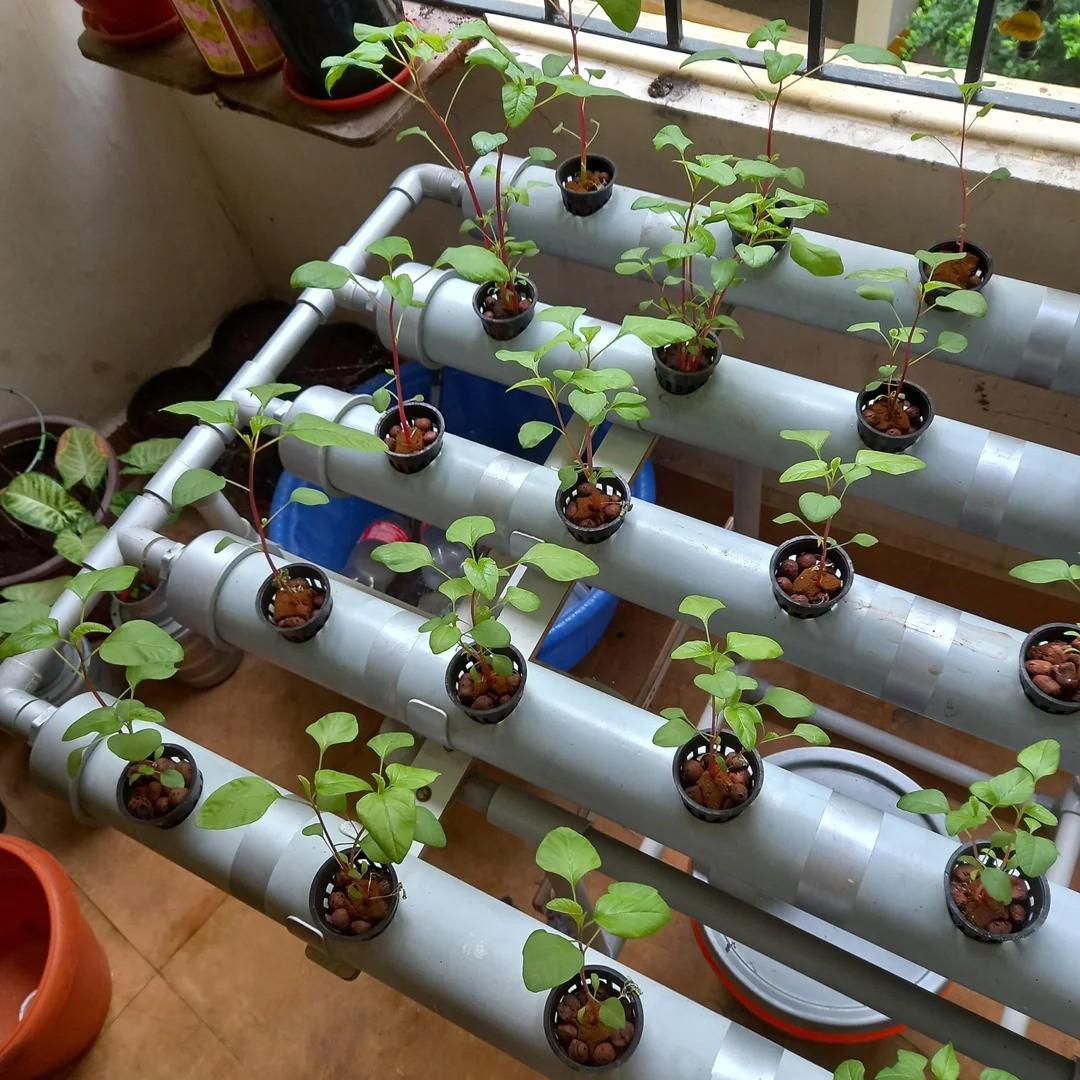
Ulimaji wa kisasa wa mazao pasipo kutumia udongo, bali mazao hayo huchipua kutoka kwenye matundu madogo ya mabomba marefu ya rangi nyeupe,  ndani yake kukiwa na maji yenye dawa pamoja na virutubisho muhimu, ambavyo husaidia mazao hayo kukua kwa haraka.